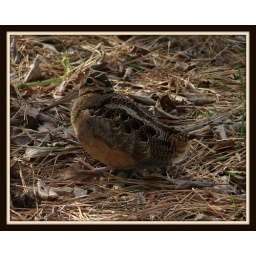
This little bird was doing a dance on the side of the road in Assateague, MD. Quite entertaining to watch!!!!